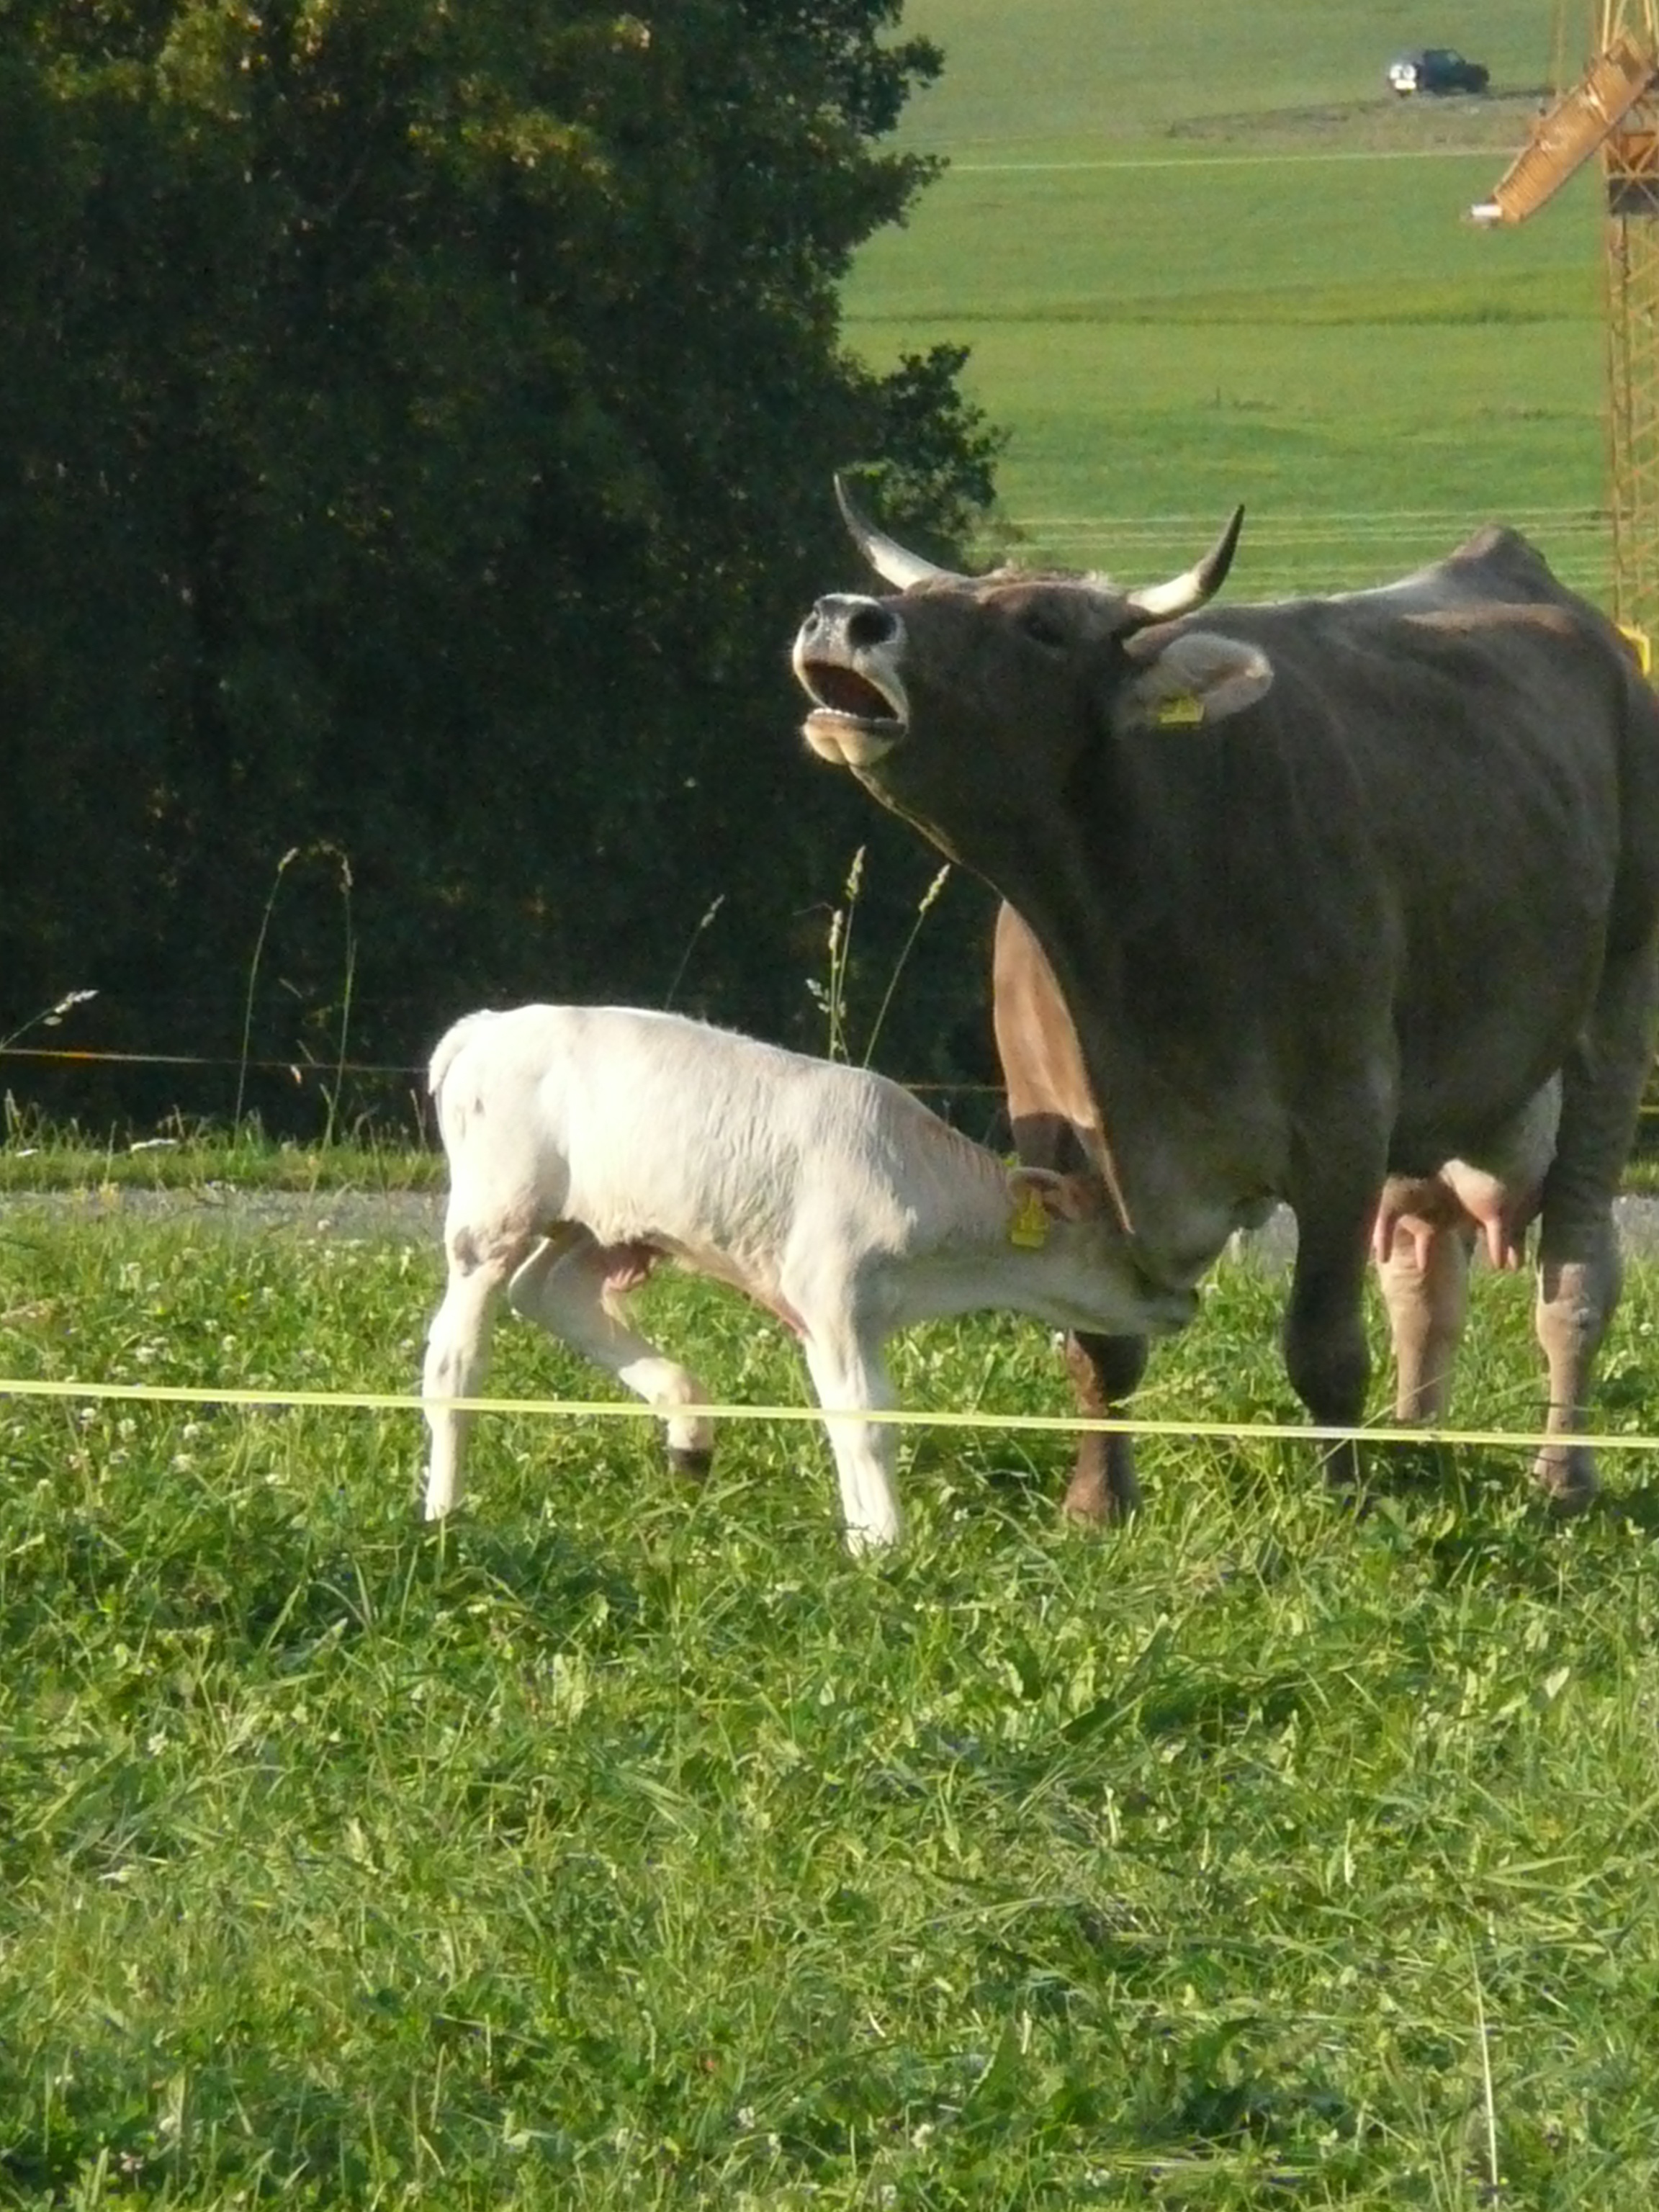
grass, field, farm, meadow, goat, horn, cow, herd, pasture, grazing, mammal, fauna, calf, bull, goats, vertebrate, cattle like mammal, cow goat family, muhend